Aeroflot Flight 1491

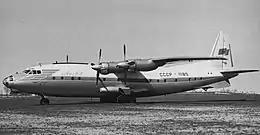
An Aeroflot Antonov An-10 similar to the accident aircraft

Aeroflot Flight 1491 was a scheduled domestic passenger flight from Moscow-Vnukovo Airport to Kharkiv Airport in the USSR that crashed on 18 May 1972 while descending to land in Kharkiv, killing all 122 passengers and crew aboard the Antonov An-10.